Architecture of Tirumala Venkateswara Temple

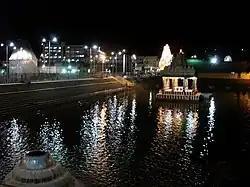
Swami Pushkarni during night with Mandapam at its centre and Venkateswara Temple in the background

Swami Pushkarni is the temple pond located on the northern side of the main temple. The pond is spread over 1.5 acres, and is considered sacred as it is believed to have been brought by Garuda from Vaikuntham to Tirumala Hills. The tank had a mandapam at its centre, which was constructed by Saluva King Narasimha Raya in 1468. A harathi is given to the Pushkarni daily in the evening by temple priests. Every year the Sri Venkateswara Annual Theppotsavam (Float festival) is conducted in this pond, where the processional deities of the temple are taken to float over the water. Chakrasnanam, a celestial bath to Chakrathalwar, Malayappa and his concerts, is conducted at this pond during the last day of Srivari Brahmotsavams.